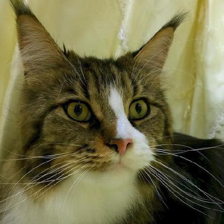
Label: animals